War of the Robots (film)

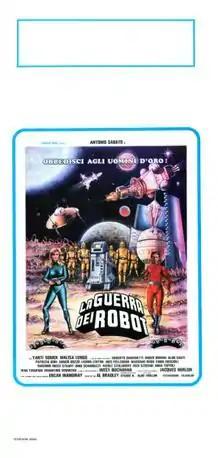

War of the Robots is a 1978 Italian science fiction film directed by Alfonso Brescia. It was released internationally as "Reactor". The plot follows an alien civilization, which, facing imminent extinction, kidnaps two famous genetic scientists from Earth. A troop of soldiers is dispatched to combat the humanoid robots and rescue the victims.